Poverty

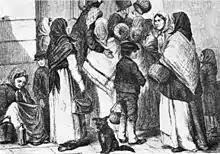
An early morning outside the Opera Tavern in Stockholm, with beggars waiting for scraps from the previous day. Sweden, 1868.

There is disagreement among experts as to what would be considered a realistic poverty rate with one considering it "an inaccurately measured and arbitrary cut off". Some contend that a higher poverty line is needed, such as a minimum of $7.40 or even $10 to $15 a day. They argue that these levels are a minimum for basic needs and to achieve normal life expectancy.